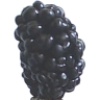
Label: Mulberry 1